Negative Trend

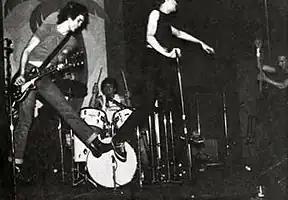
Negative Trend at the Mabuhay Gardens in 1978. From left to right are Craig Gray, Steve DePace, Mikal Waters, and Will Shatter.

Negative Trend was an American punk rock band active between 1977 and 1979. Before they disbanded, the band released one self-titled EP in September 1978.